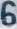
Number: 6